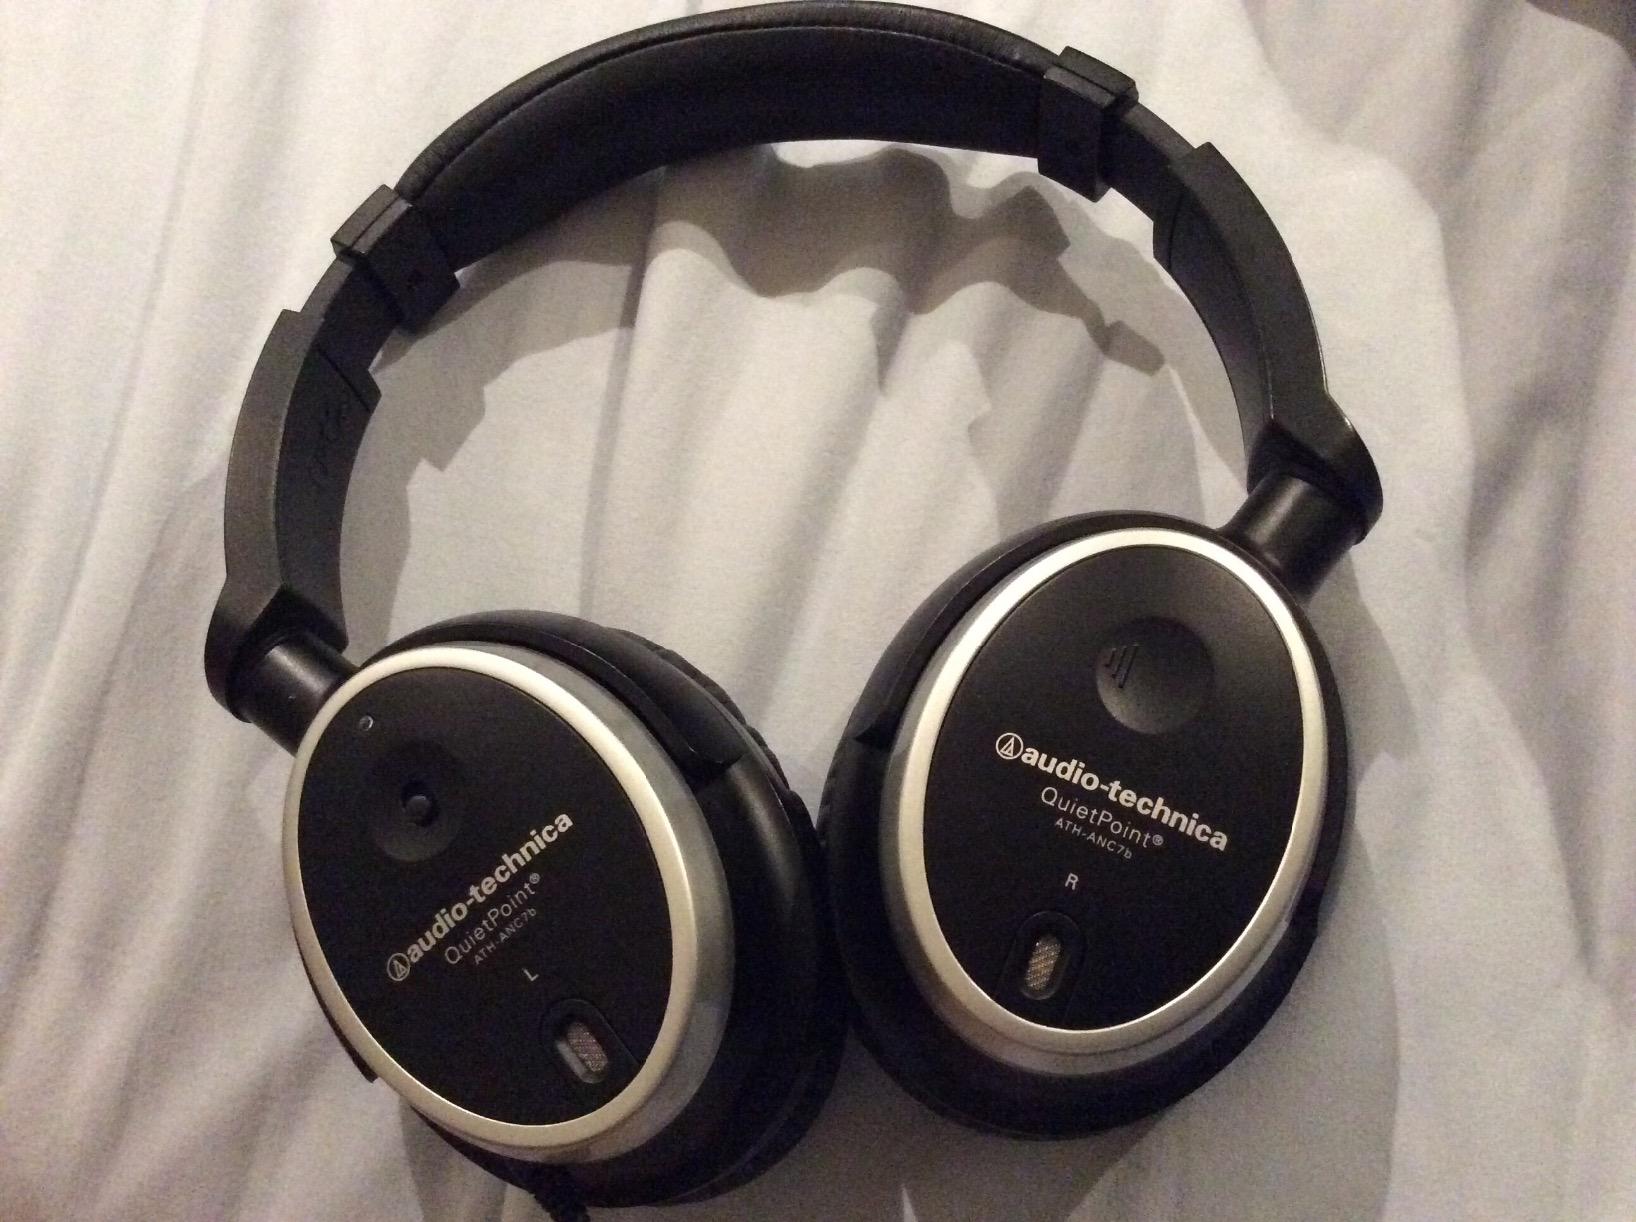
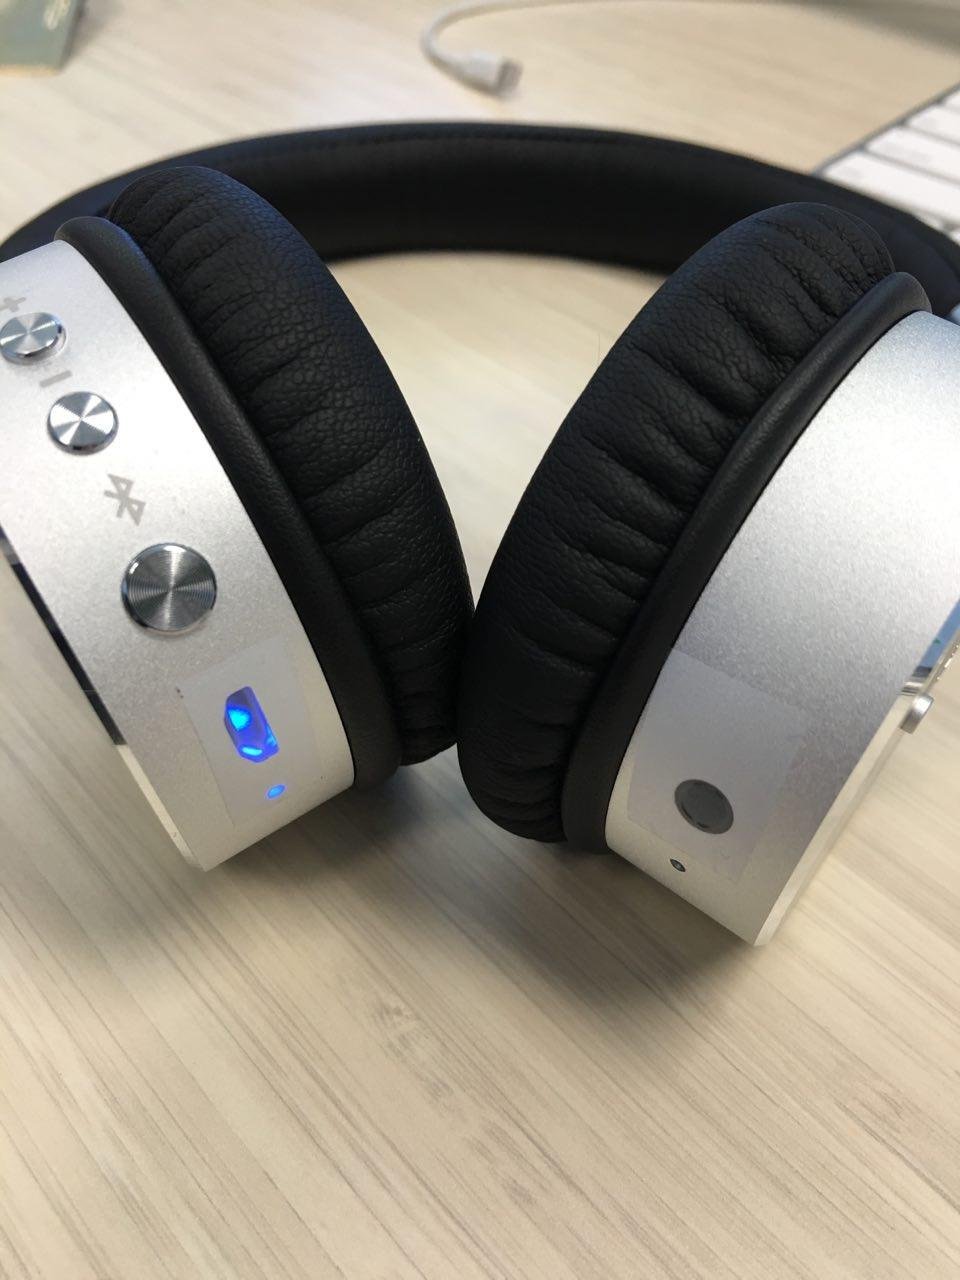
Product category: headphones
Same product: no